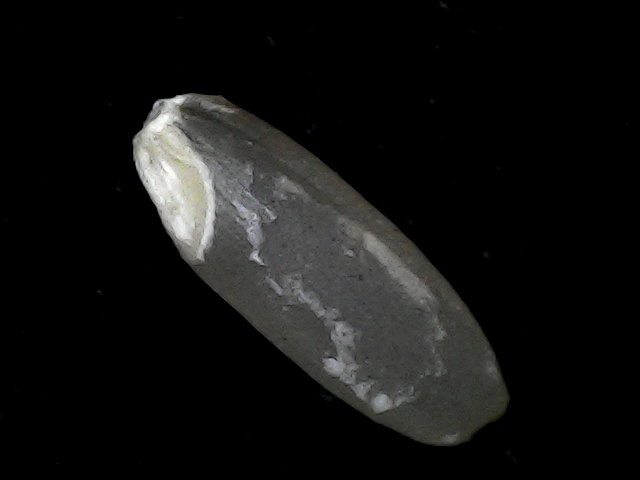
Rice variety: BD93